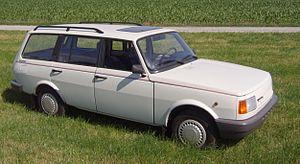
La Wartburg 1.3 est une automobile produite entre 1988 et 1991 par l’usine est-allemande AWE, située à Eisenach. Première Wartburg à moteur quatre-temps, c’est également le dernier modèle de la marque, victime de la libéralisation du marché.